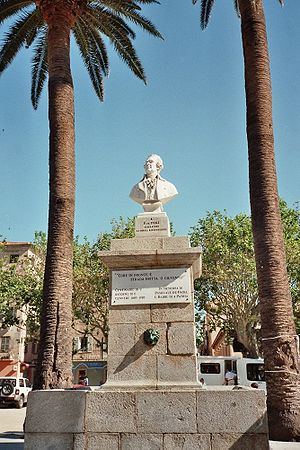
Republikken Korsika / Efterspil
En statue af Pasquale Paoli i L'Île Rousse
I november 1755 erklærede Pasquale Paoli Korsika for en selvstændig nation under navnet den Korsikanske Republik, der skulle være uafhængig af Republikken Genova. Han skabte den Korsikanske forfatning, der var den første forfatning, som var skrevet på italiensk efter oplysningstidens principper, der bl.a. indebar kvindernes ret til at stemme, som senere blev slettet, da franskmændene erobrede øen i 1769. Republikken skabte sin egen administration og et selvstændigt retssystem, og man fik sin egen hær.